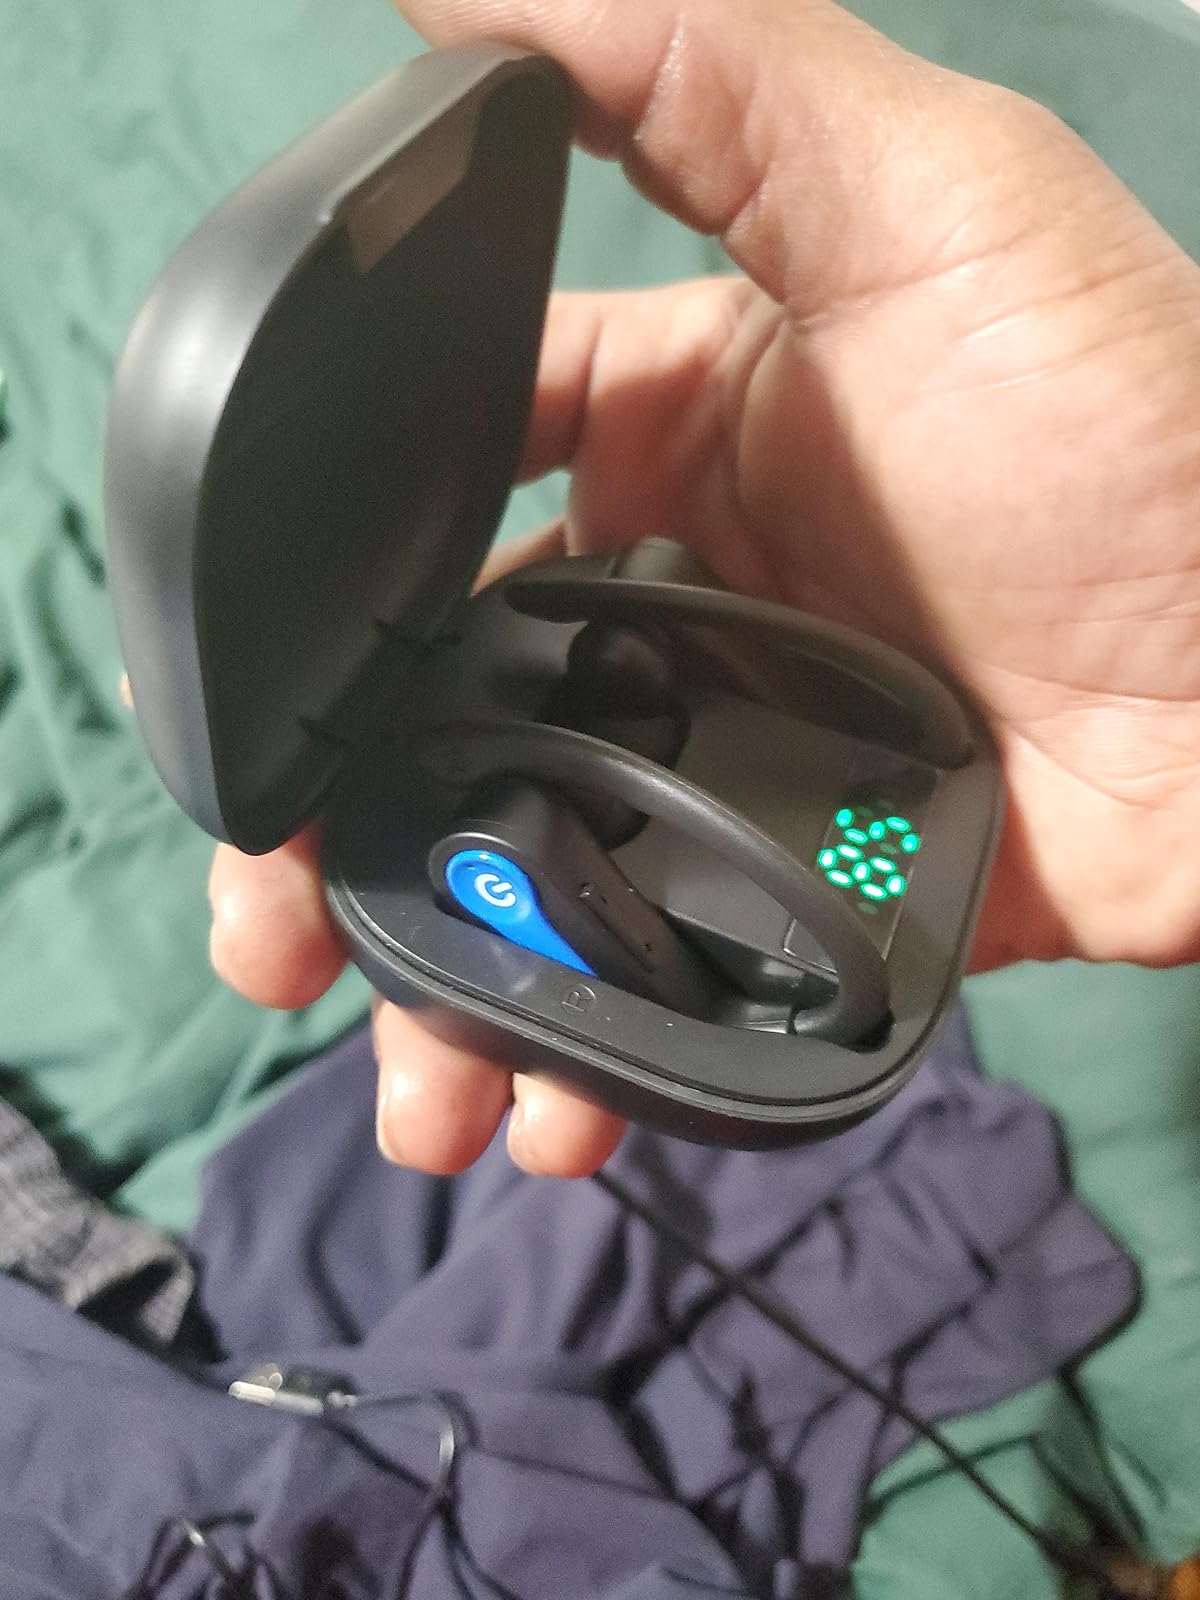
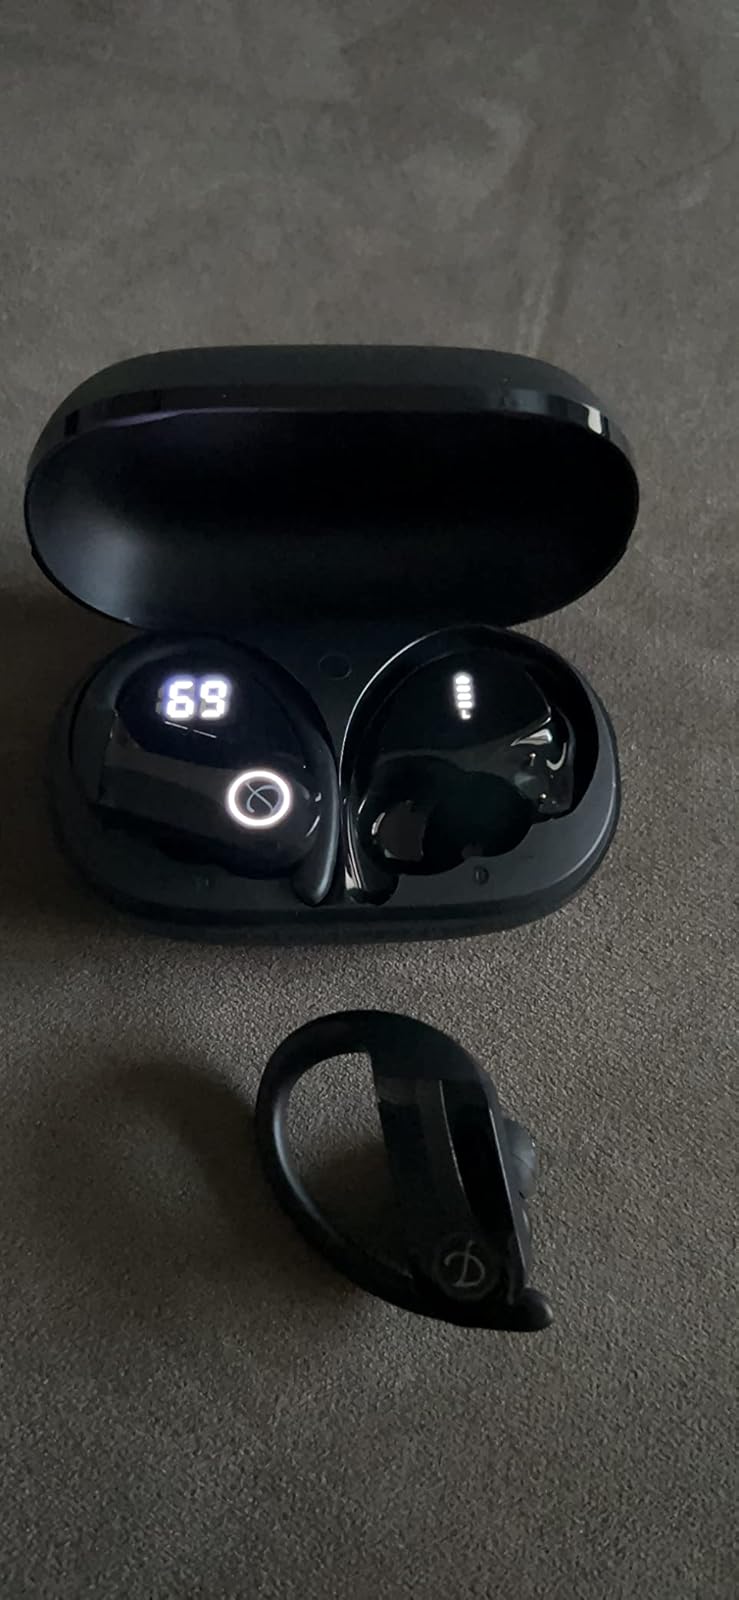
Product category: earbuds
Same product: no